Maracatu Nação

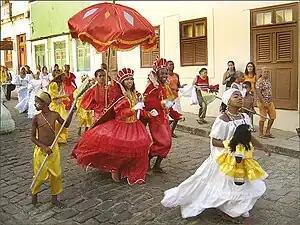
A maracatu block in Olinda. The "calunga" (black doll) goes in front with the "dama do paço".

Maracatu Nação, also known as Maracatu de Baque Virado, is a type of maracatu, a musical rhythm, dance and ritual of religious syncretism that originated in the state of Pernambuco. It is the oldest Afro-Brazilian rhythm.